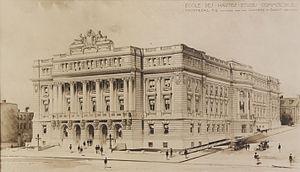
HEC Montréal est un établissement universitaire québécois situé à Montréal, dans l'arrondissement Côte-des-Neiges/Notre-Dame-de-Grâce.
L’édifice Gilles-Hocquart est un complexe situé dans le Quartier Latin, à Montréal. Sa composante principale est l'ancien édifice de l'École des hautes études commerciales de Montréal, construit en 1910. La Maison Jodoin, érigée en 1871, et une annexe moderne, sont rattachés à ce bâtiment.